Drayton, Queensland

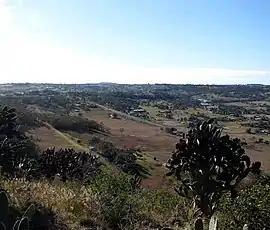
Looking towards Drayton from Mount Peel

Drayton is a rural locality in the Toowoomba Region, Queensland, Australia. In the , Drayton had a population of 1,813 people.